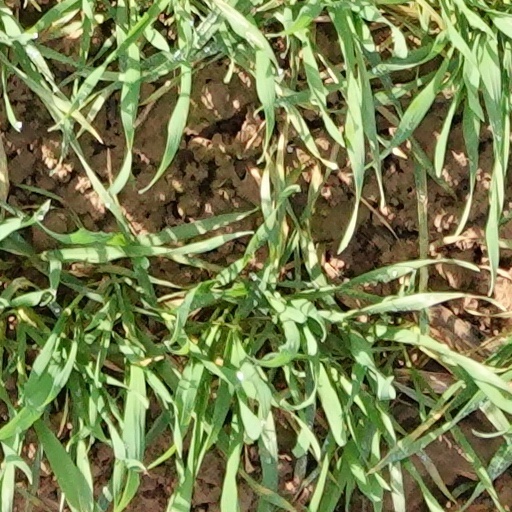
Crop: wheat